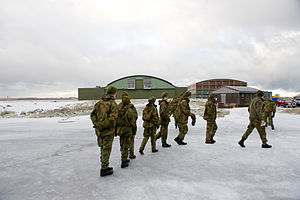
Andøya Lufthavn, Andenes / Brug
Soldater foran en hangar på Andøya Flyvestation.
Andøya Lufthavn, Andenes er en lufthavn ved Andenes på Andøya i Nordland fylke i Norge. Lufthavnen er militær, men har også civil trafik. Den militære del er del af Andøya Flyvestation. Den civile del ejes og drives af Avinor AS.